Antonio Ranieri

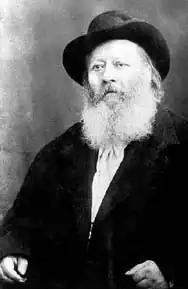
Ranieri in old age.

On 14 June 1837, when they returned to Naples, Leopardi died of heart dropsy, as Ranieri reported – even if there is a strong suspicion that the poet died of cholera, and that Ranieri lied in order to hide a less decorous death. Together with his sister Paolina, Ranieri assisted the poet to the end and, as he himself reported in his memoirs and his letters to Monaldo Leopardi, prevented the remains from being thrown into a mass grave (as well as the strict hygiene rules required due to the epidemic), having him buried first, and clandestinely, in the crypt, then in the atrium of the Church of S. Vitale in Fuorigrotta, a quarter of Naples. Nevertheless, Ranieri's story had immediately appeared full of contradictions and many doubts arose about what he had declared, also because his versions were many and different depending on the interlocutor, making one suspect that the poet's body was ended up in the mass graves of the Fontanelle Cemetery, or in the Cemetery of the 366 Fossae in Naples (such was the fate, in those days, of famous people like Niccolò Zingarelli), or even hidden in the Neapolitan house where the death had occurred, and that Ranieri had staged an empty coffin funeral, with the participation of his own brothers and a corrupt priest. Ranieri continued to state that the bones were in the atrium of the Church of S. Vitale and that the burial certificate was a forgery written by the priest in order to circumvent the law on burials in times of epidemic. However, it is proved that Ranieri lied in other cases: for example, he long maintained that he did not know where the 4,000 pages of Leopardi's "Zibaldone di pensieri" were: they were finally found in his house.